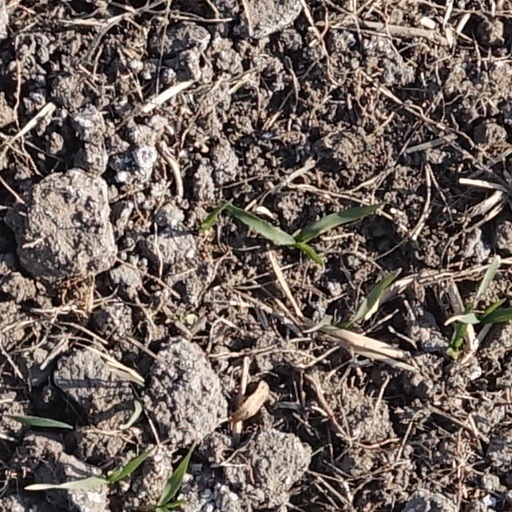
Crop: wheat